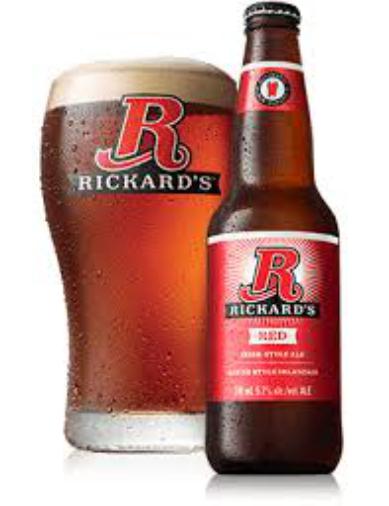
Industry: Food